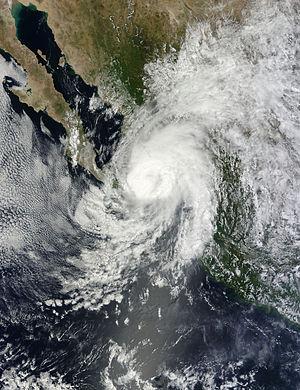
L’ouragan Manuel est le treizième système tropical de la saison 2013 dans le Nord-Est de l'océan Pacifique. Il a atteint la catégorie 1 de l'échelle de Saffir-Simpson. Il a affecté la côte ouest du Mexique en même temps que l'ouragan Ingrid frappait la côte est, causant ensembles d'importants dommages et de nombreuses pertes de vie, surtout à cause de ses pluies diluviennes. Manuel à lui seul tua 85 personnes et inonda l'importante ville d'Acapulco. Le nombre de sinistrés s'élève à un million. Les noms Manuel et Ingrid furent retirés des listes futures à la suite des pertes encourues.